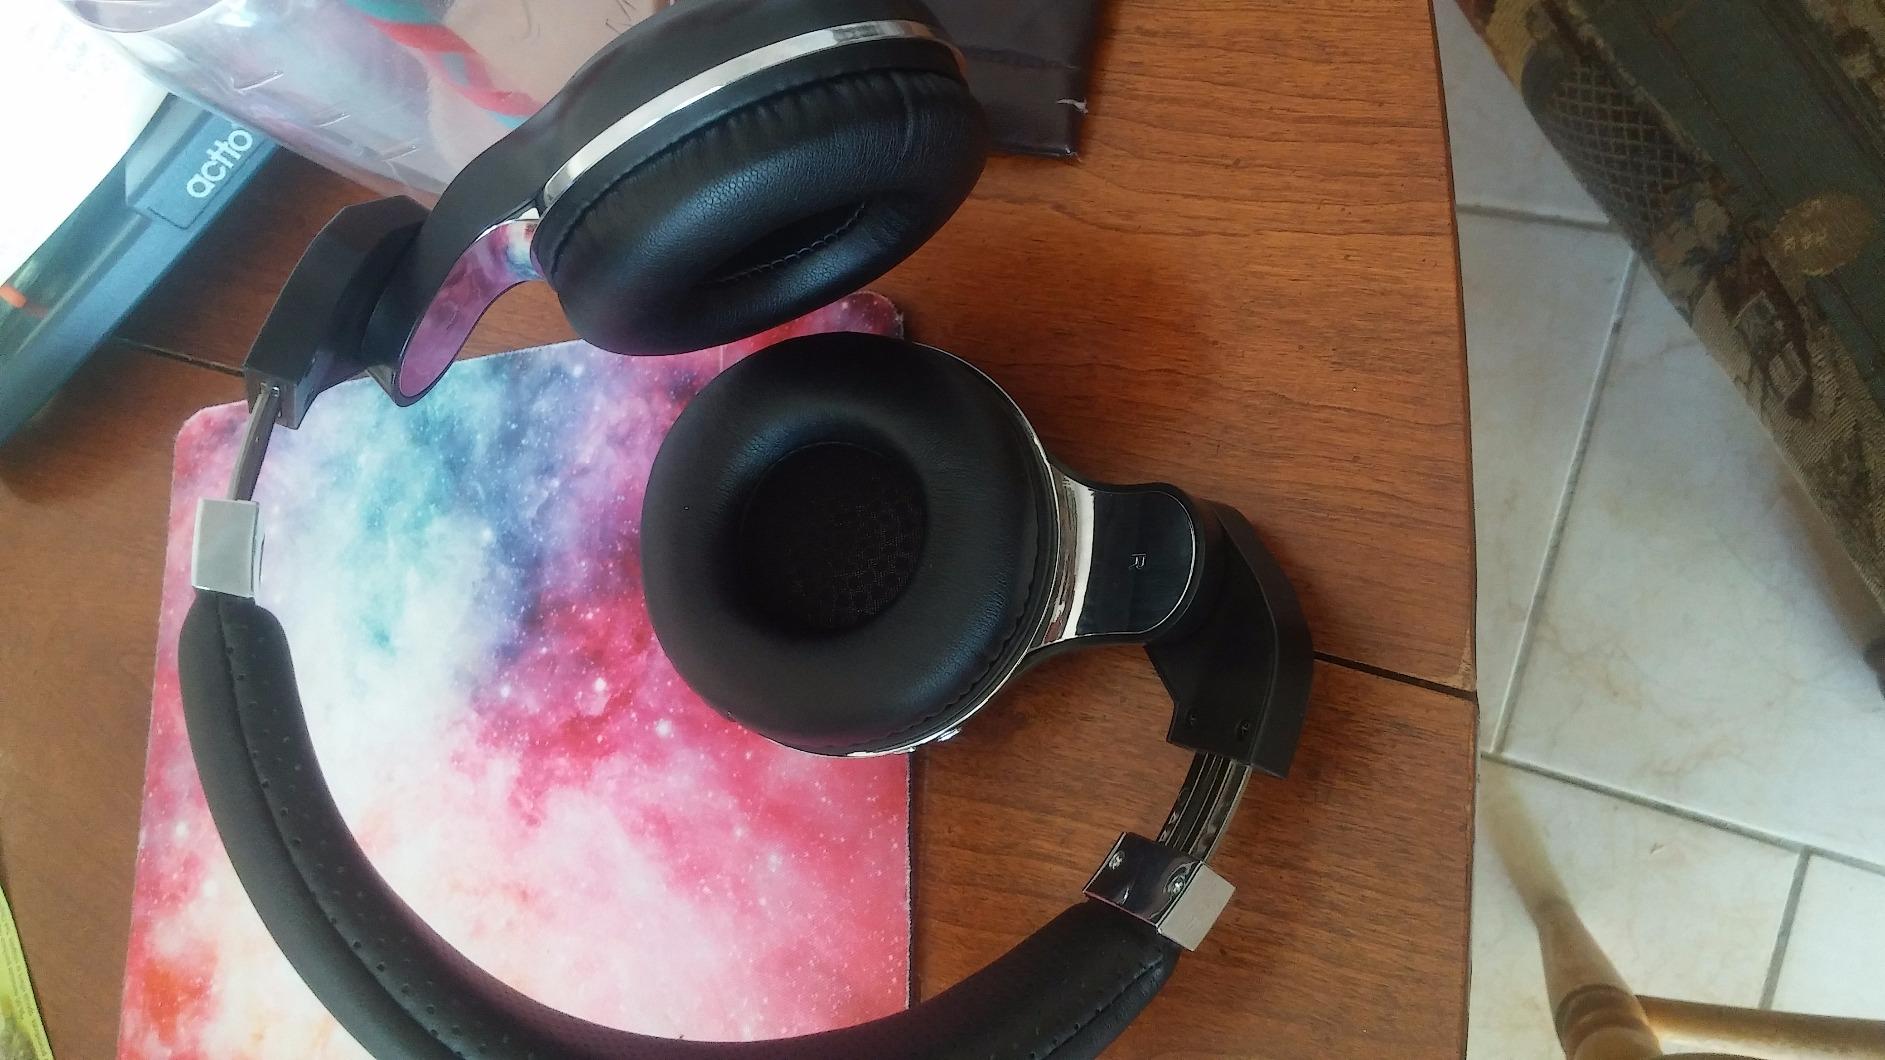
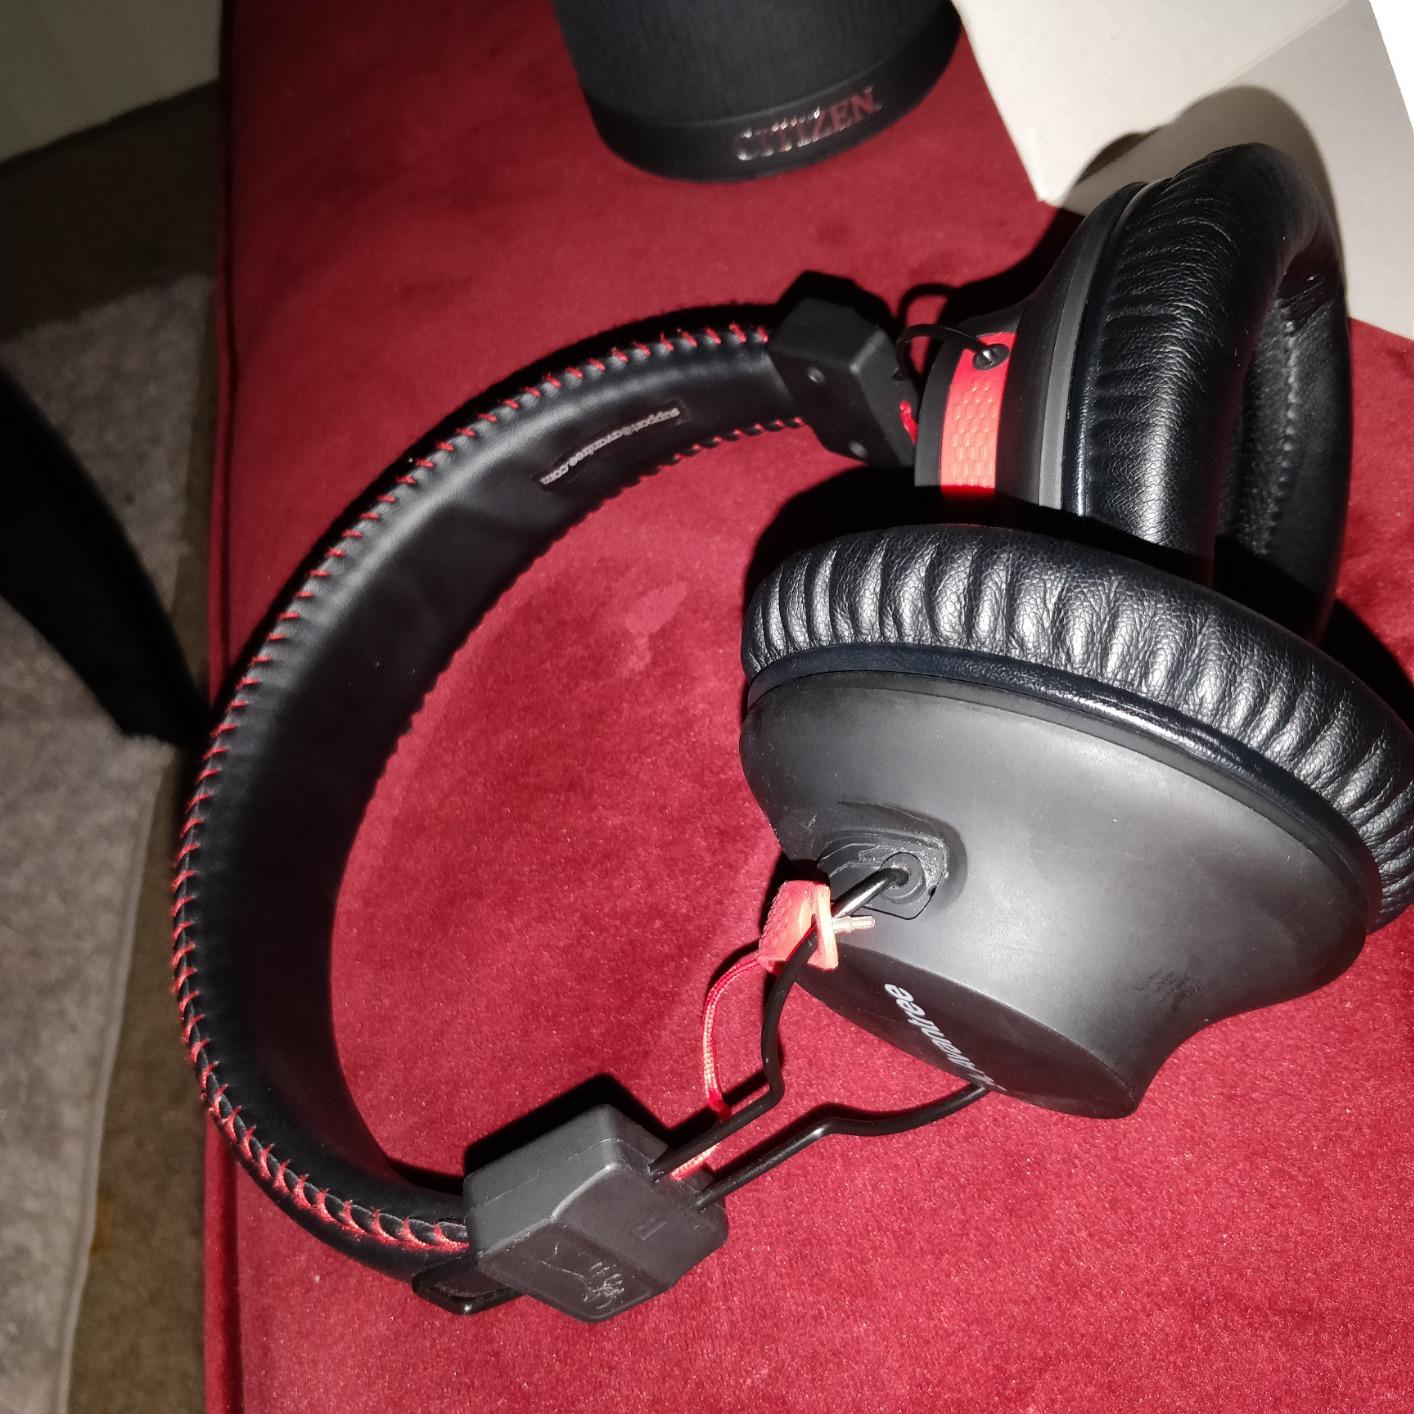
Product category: headphones
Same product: no